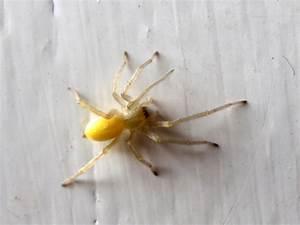
spider